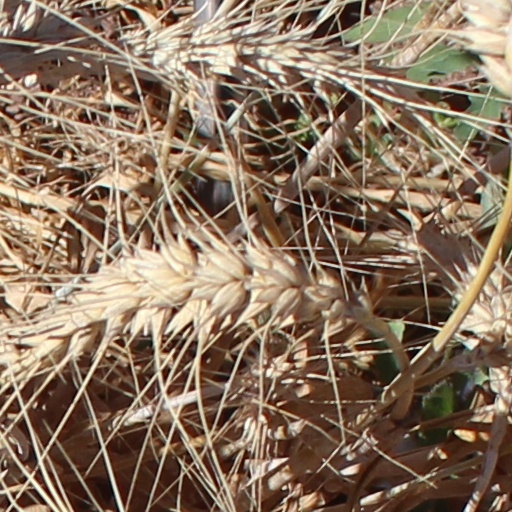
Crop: wheat